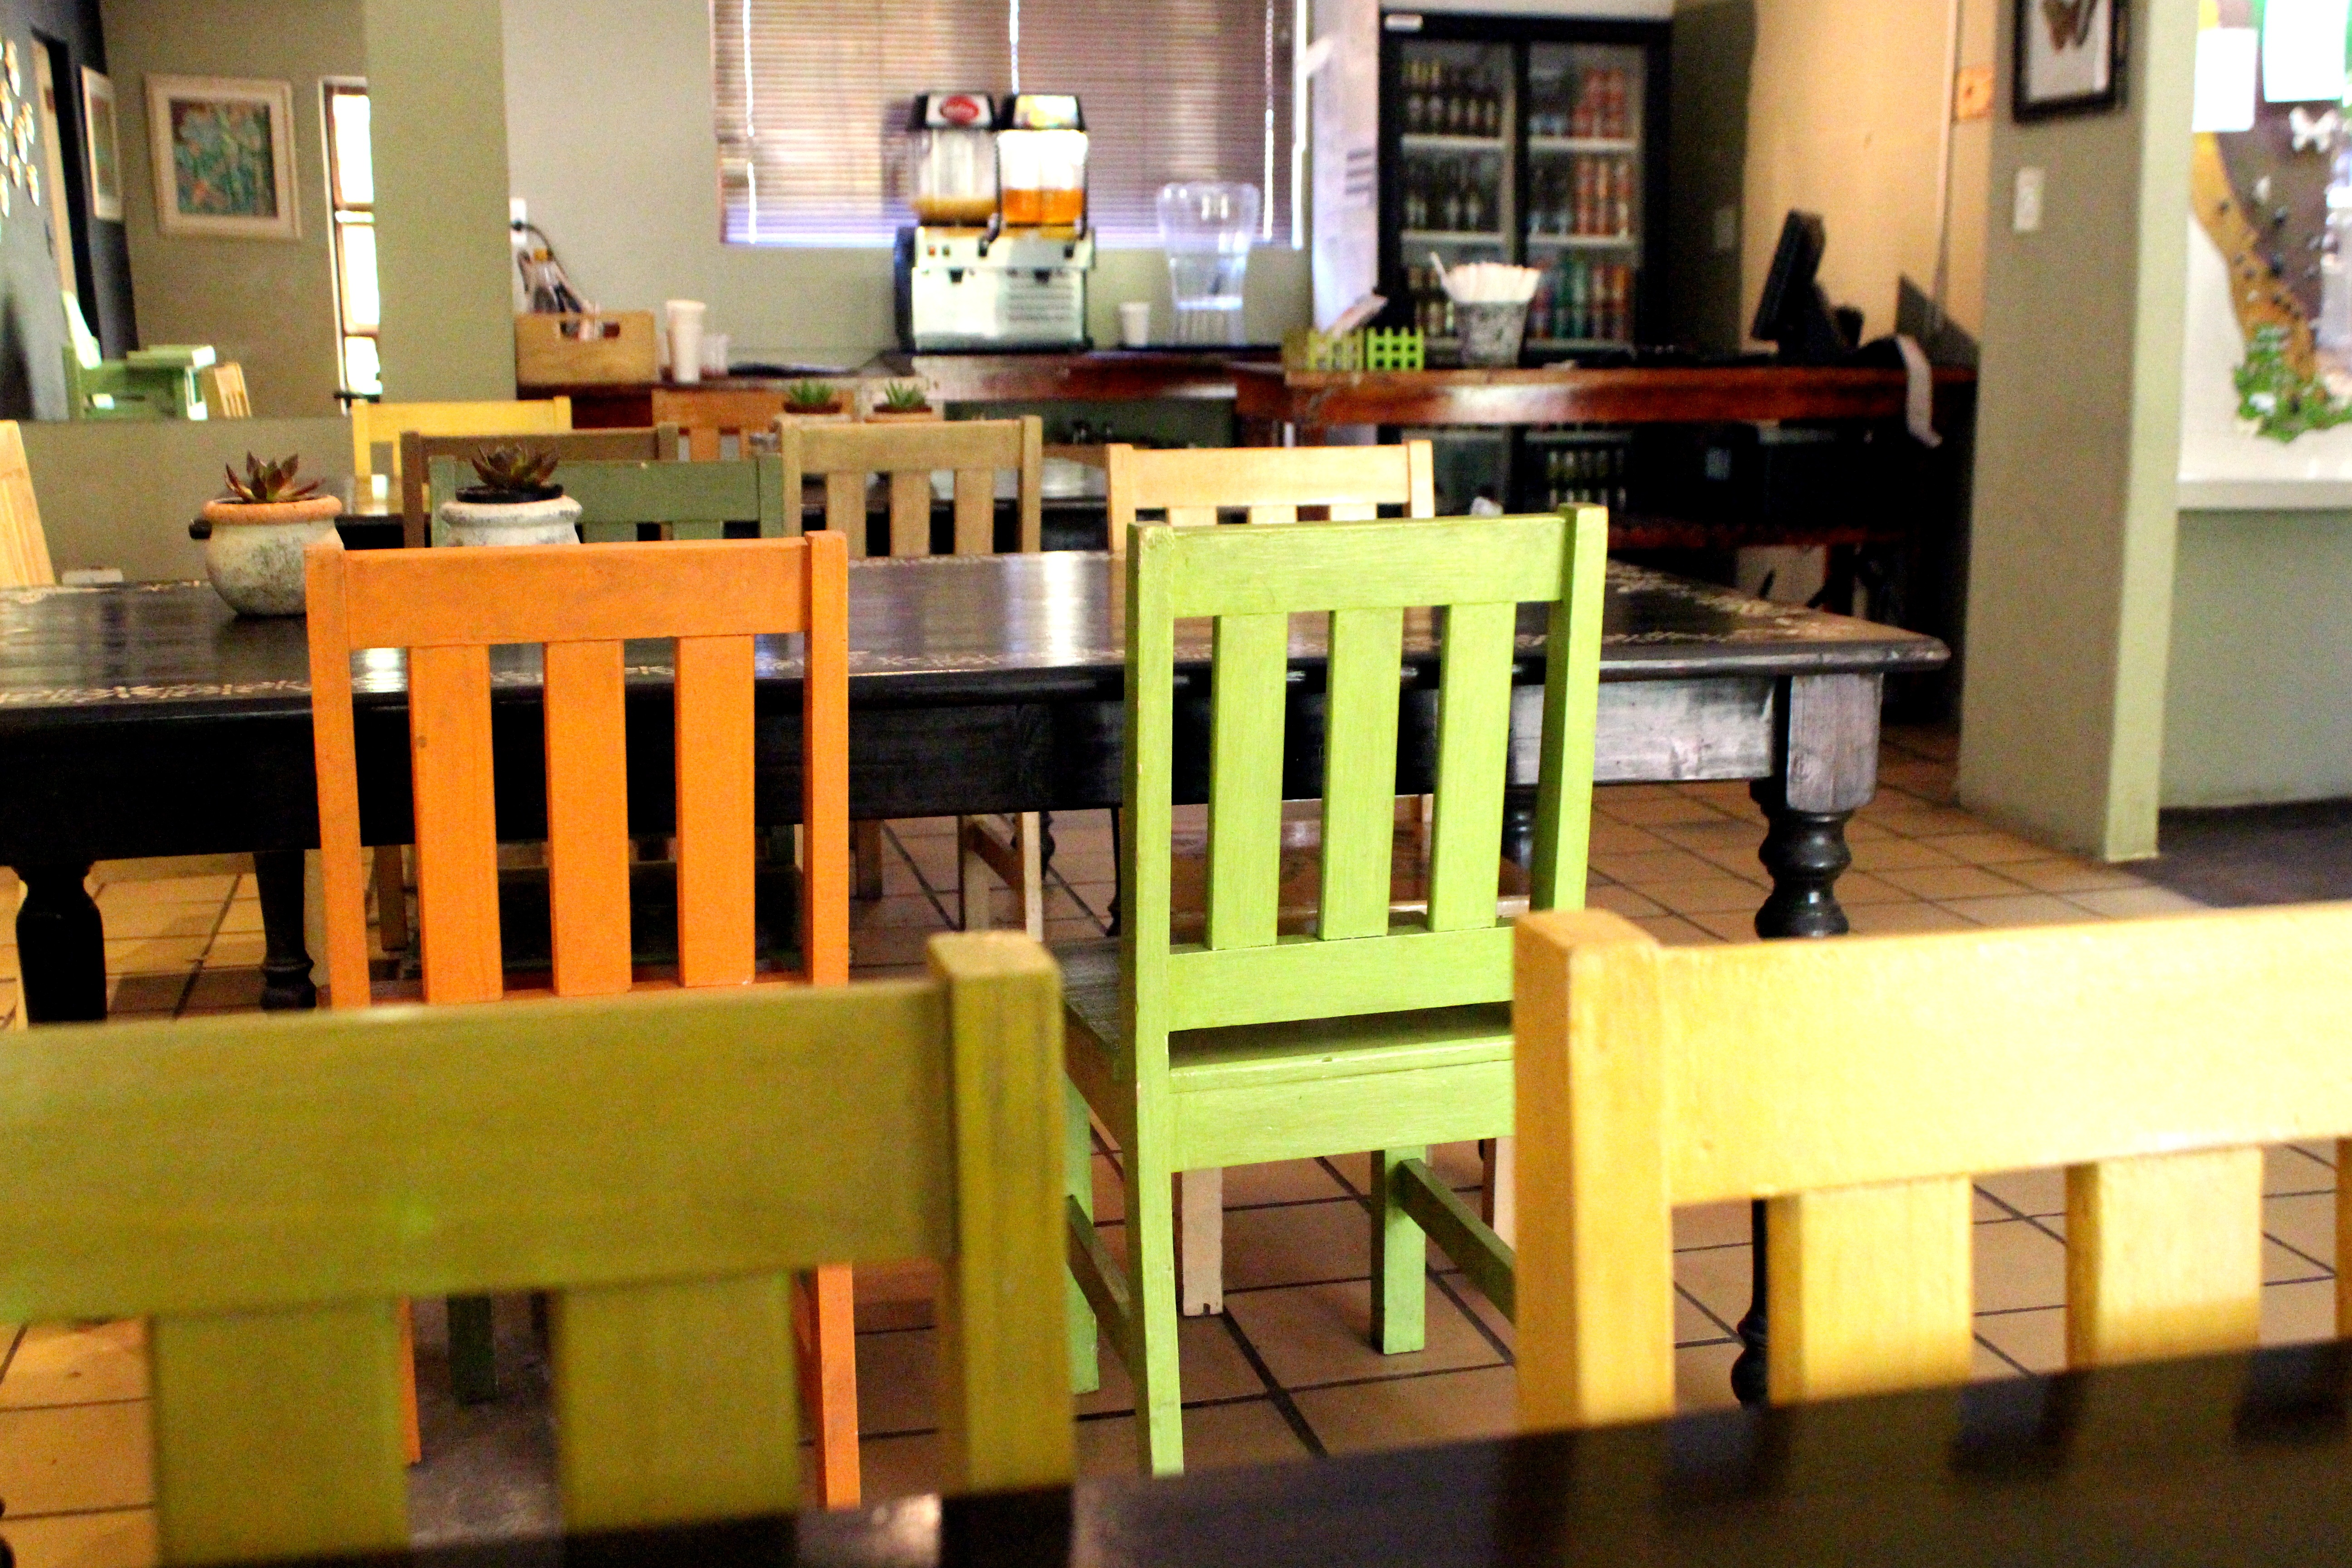
cafe, wood, restaurant, home, orange, meal, green, furniture, room, colorful, yellow, eat, interior design, chairs, stand, design, meals, colored, gastronomy, dining room, dining table, dining tables, regulation, lined up, furniture pieces